505 Dundas

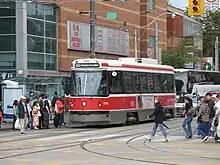
A CLRV car in Chinatown, Toronto

On February 18, 2018, the route began being operated with buses instead of streetcars due to a streetcar shortage and to reassign streetcars in order to address crowding on other routes. Streetcar service was originally expected to return on March 29, 2020, but was delayed to complete upgrades to the overhead infrastructure for pantograph operation. On April 20, 2020, Flexity Outlook streetcars went into service on 505 Dundas on the same day that streetcars were withdrawn from 511 Bathurst due to construction projects.